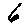
Label: 6